François Hollande

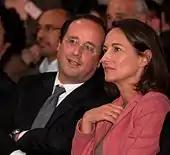
Hollande with his then-partner Ségolène Royal, at a rally for the 2007 elections

Hollande supported the Saudi Arabian-led intervention in Yemen, re-supplying the Saudi military. France authorised $18 billion (€16 billion) in arms sales to Saudi Arabia in 2015.